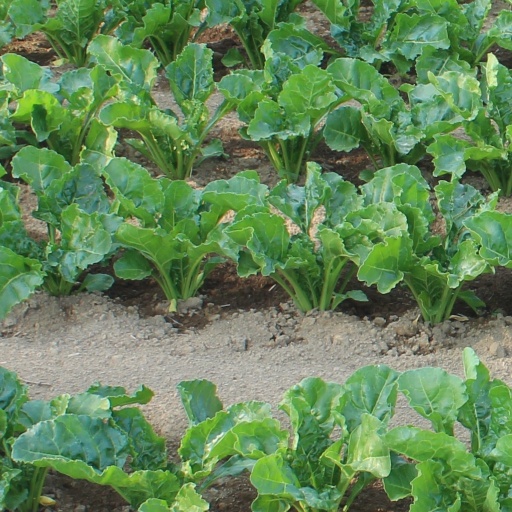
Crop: sugar beet